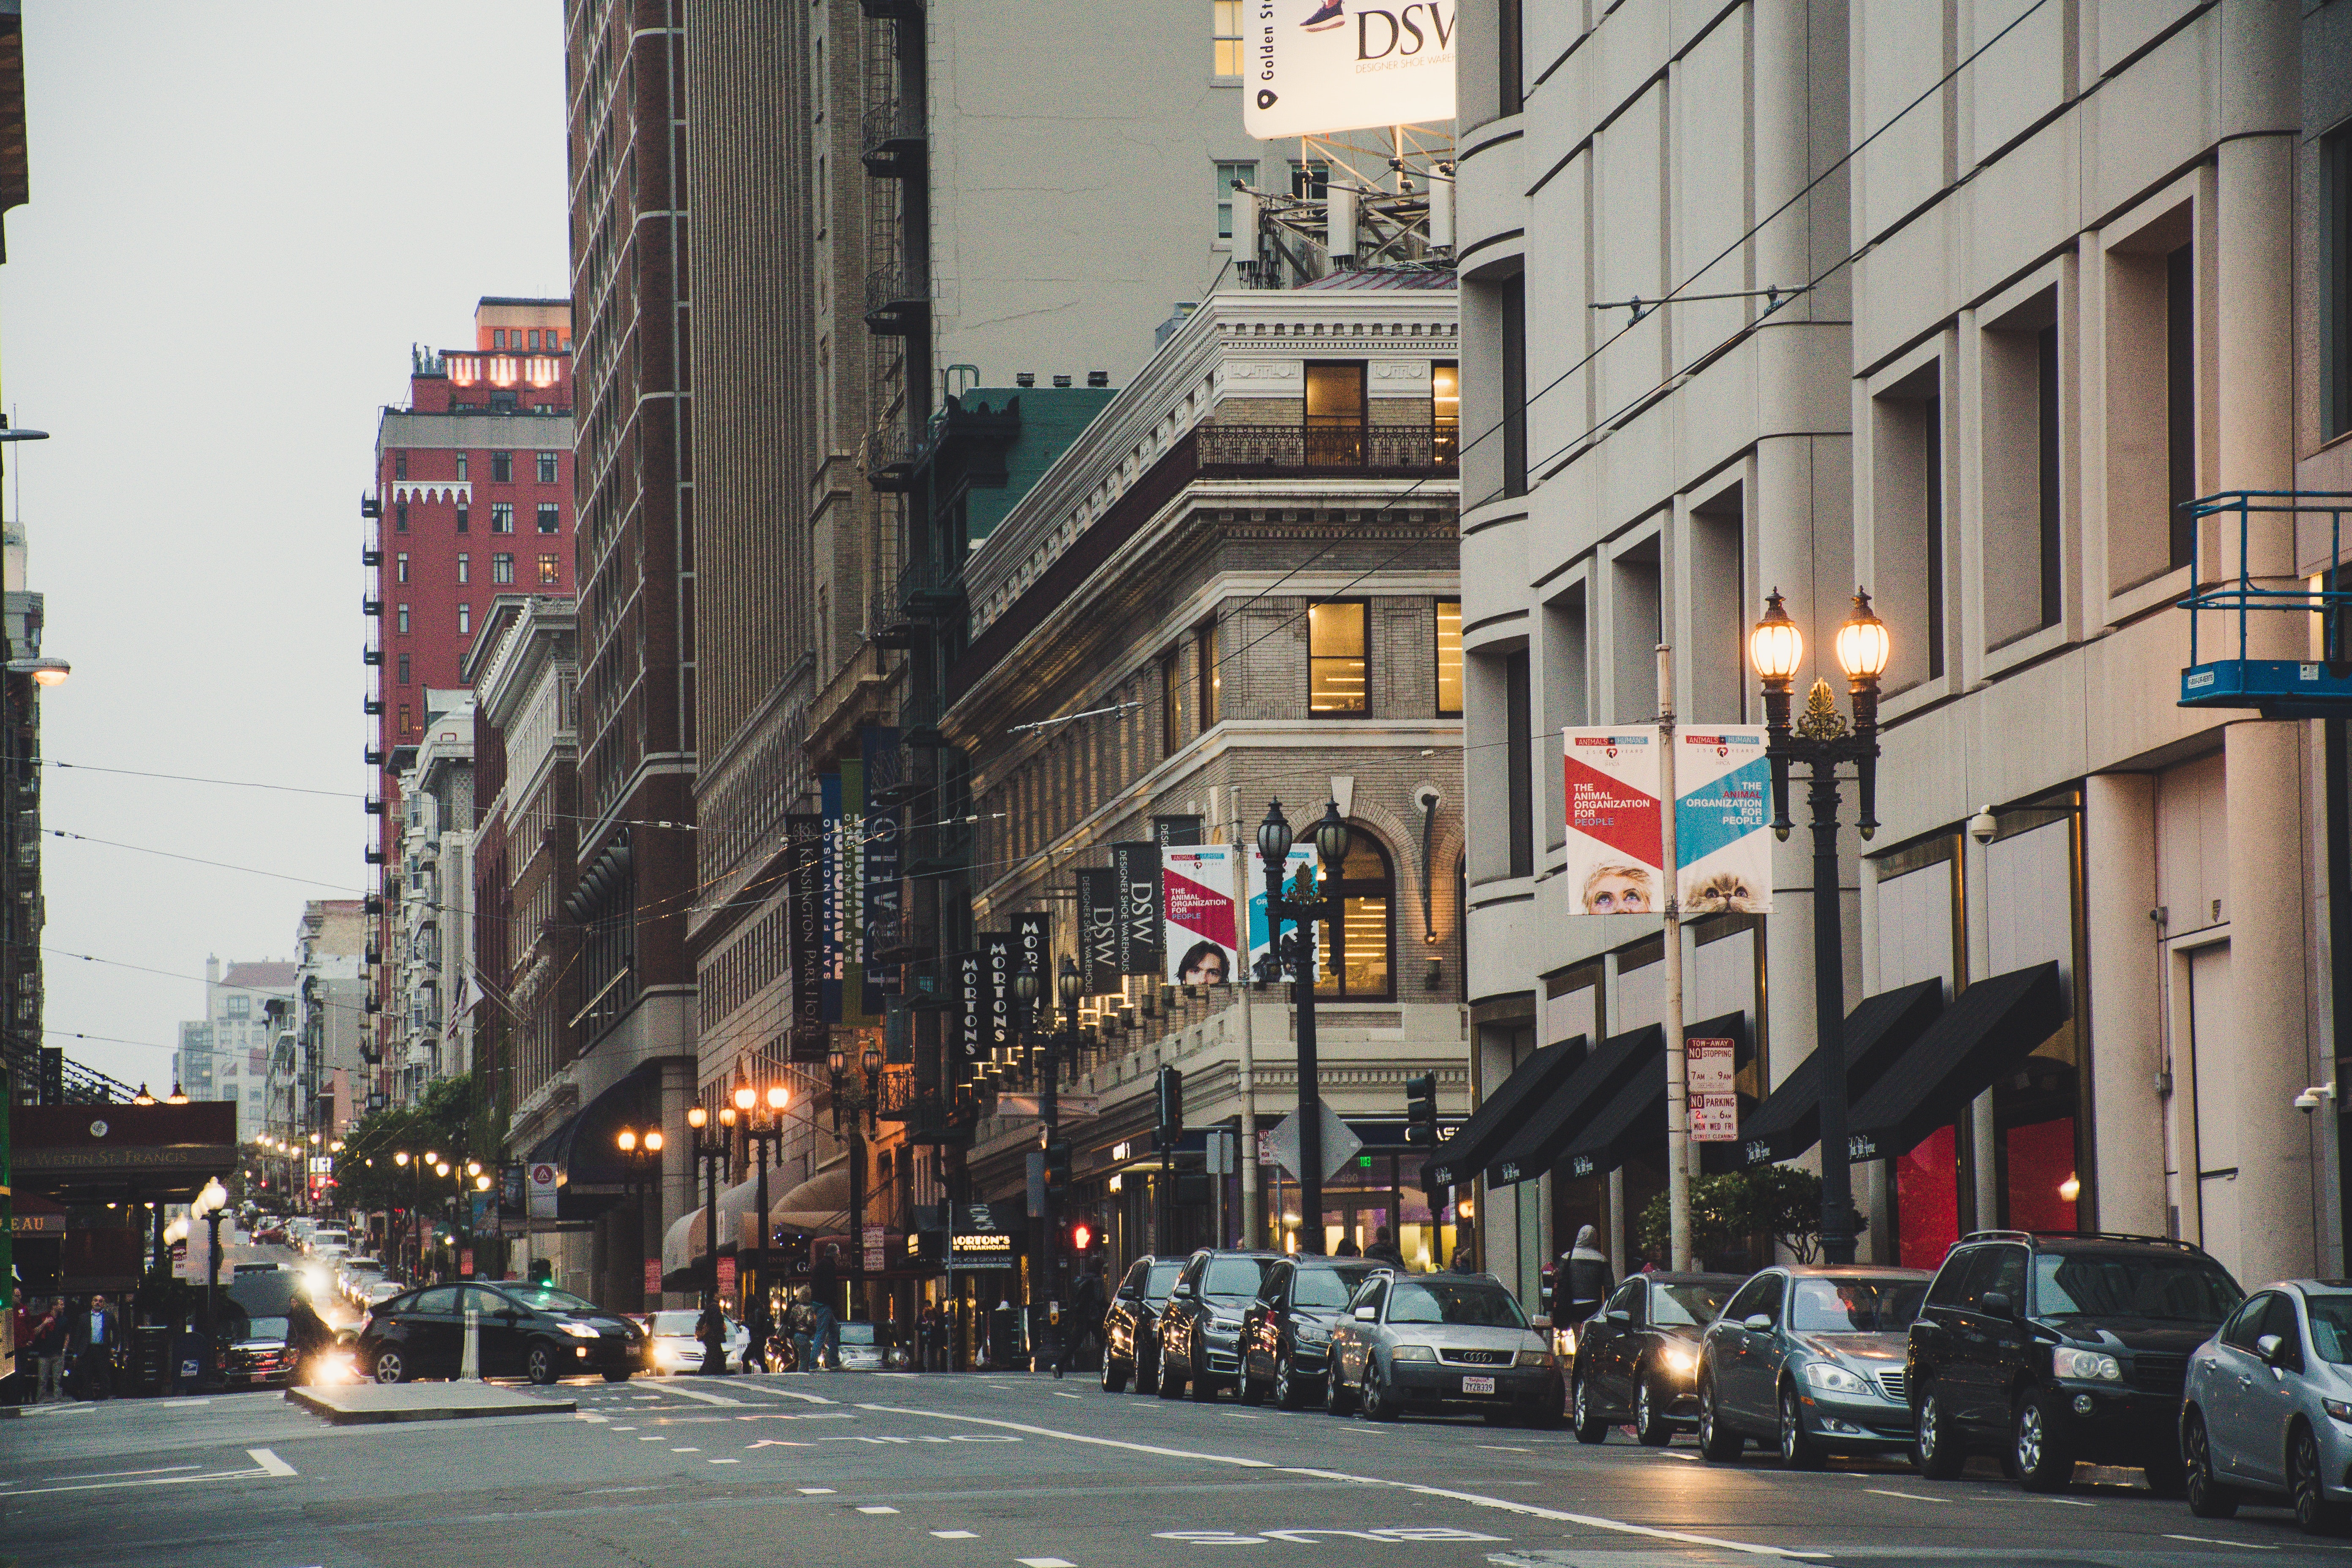
urban area, city, metropolitan area, metropolis, downtown, street, town, neighbourhood, human settlement, building, road, architecture, mixed use, skyscraper, snapshot, infrastructure, thoroughfare, night, lane, cityscape, traffic, pedestrian, facade, vehicle, nonbuilding structure, tourism, tower block, city car